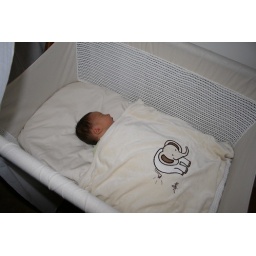
My first night at home in my bed - 3 days old.